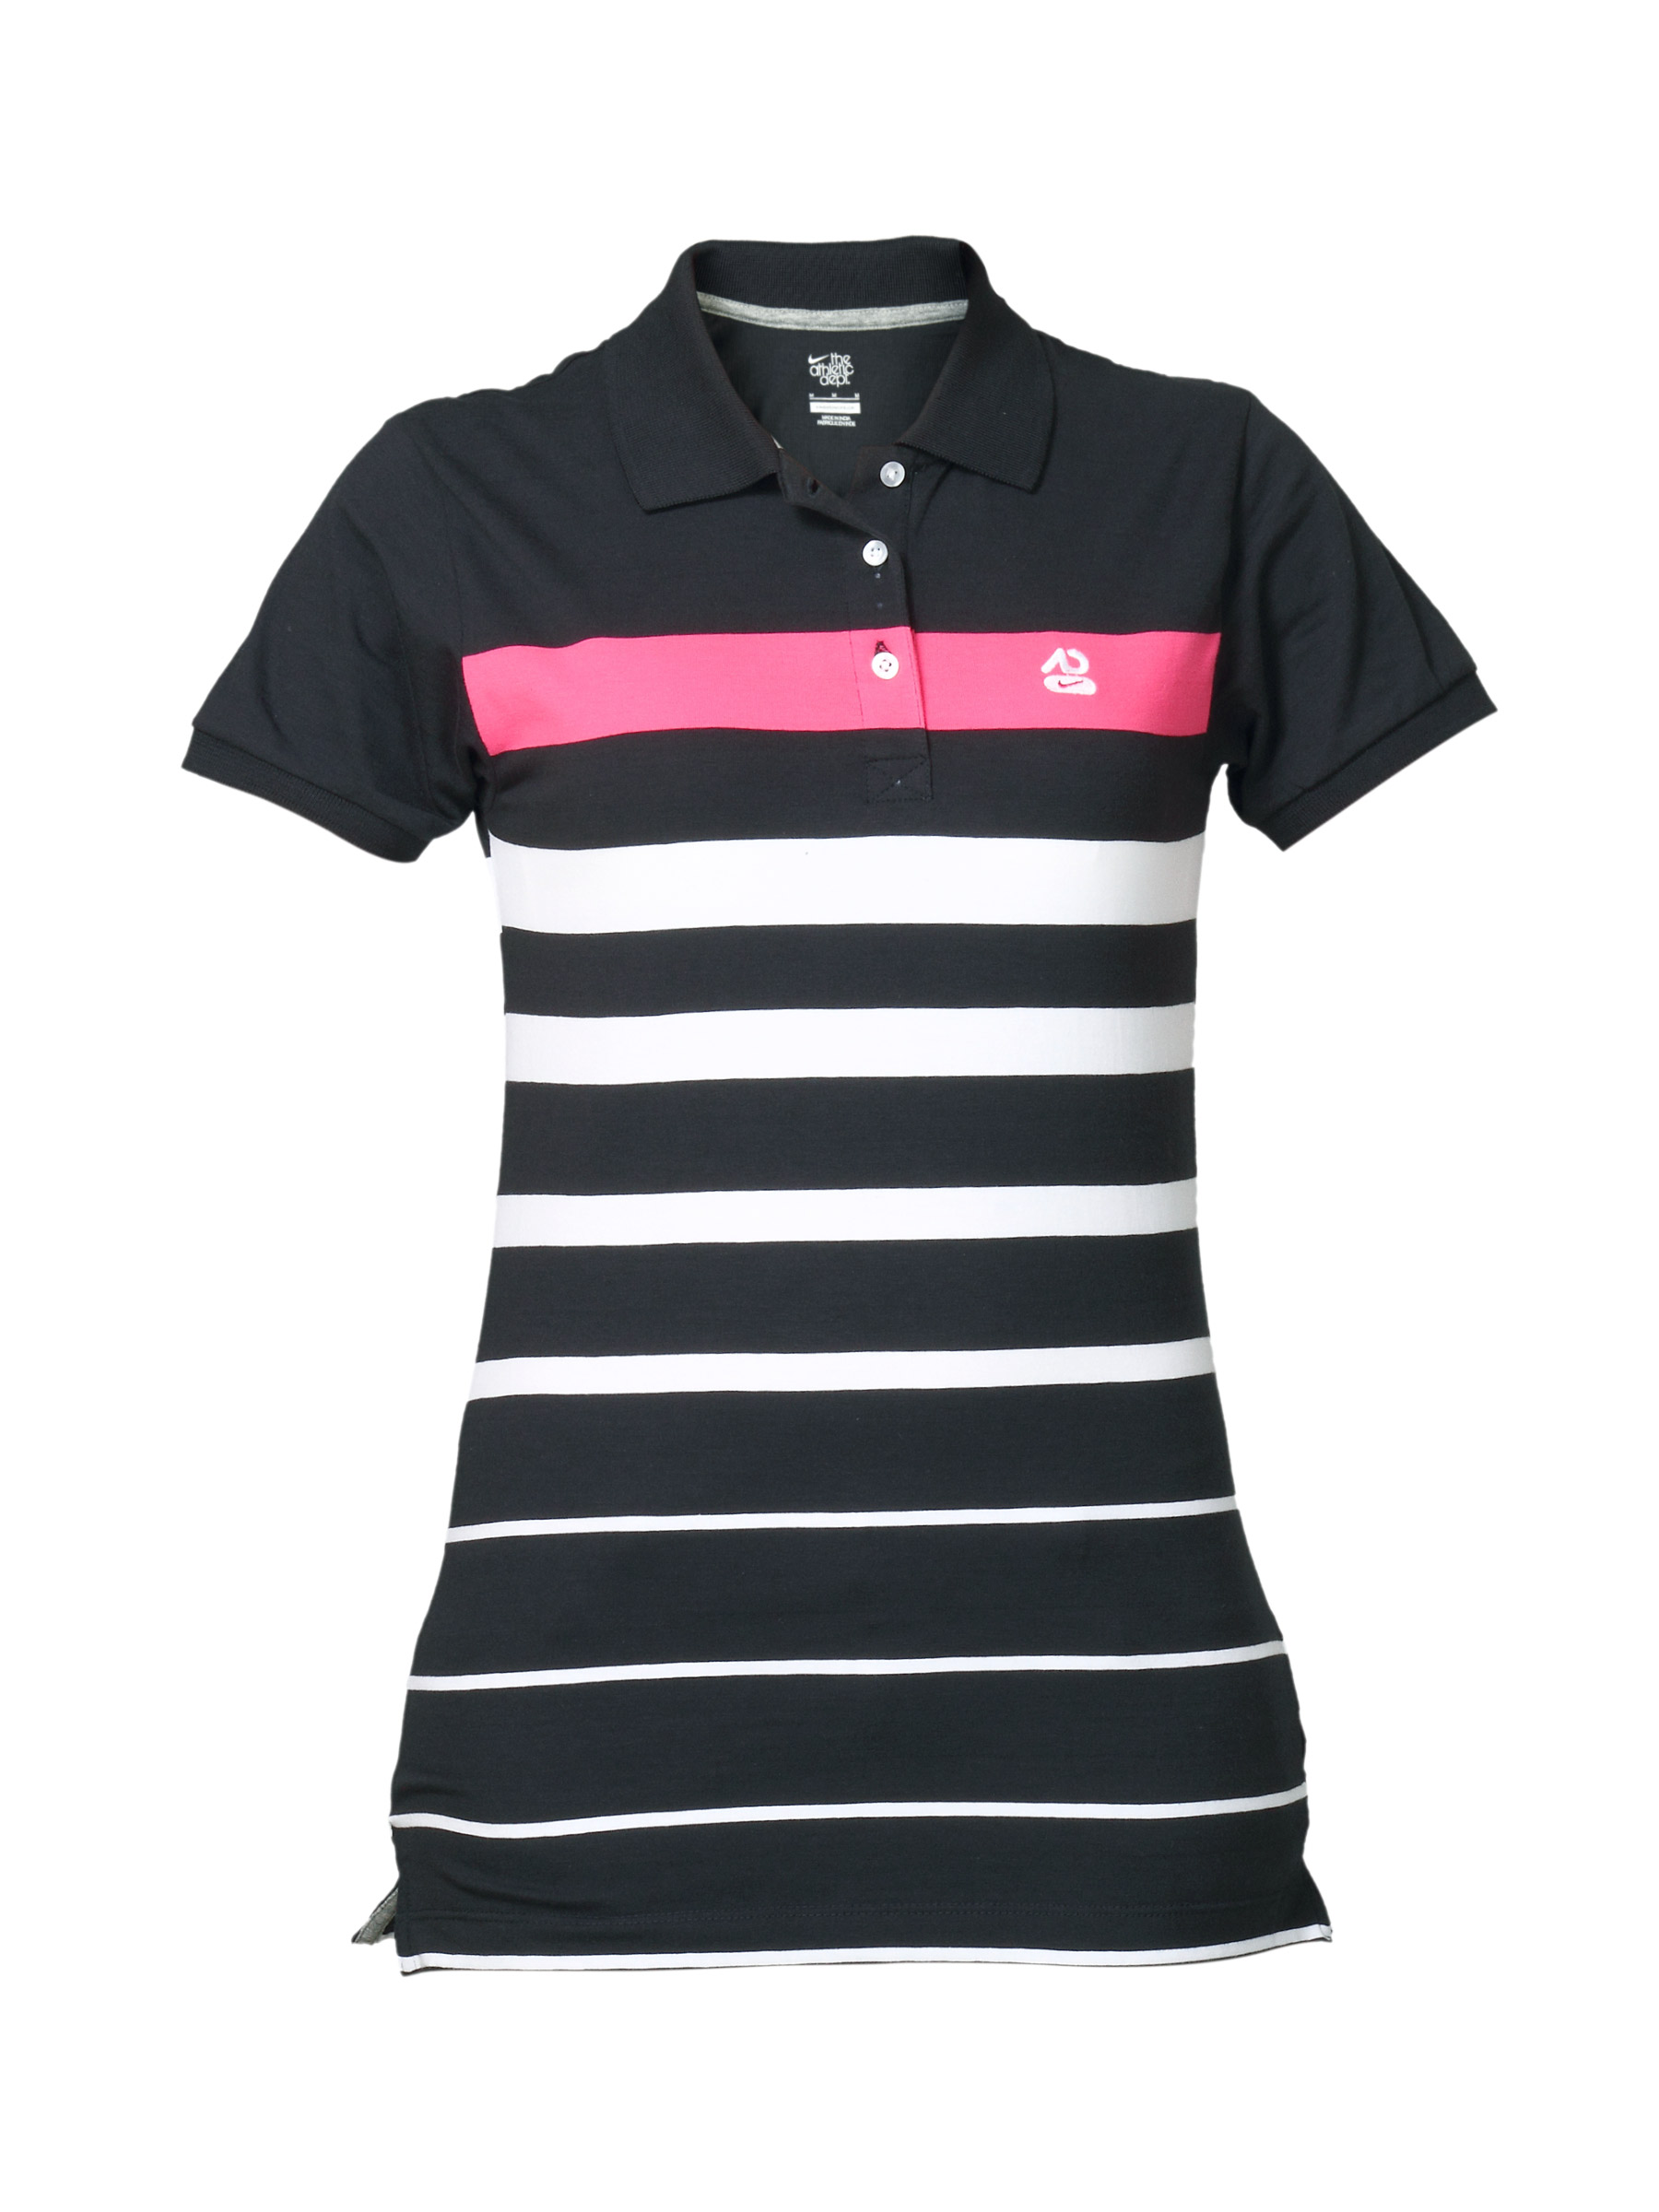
Nike Women's Black Polo T-shirt
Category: Apparel / Topwear / Tshirts
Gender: Women
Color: Black
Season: Summer 2011
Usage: Sports